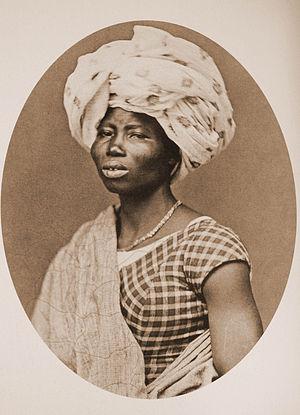
Théophile Auguste Stahl connu sous le nom d'Augusto Stahl au Brésil, est un photographe brésilien, d'origine française, qui a vécu au XIXᵉ siècle.